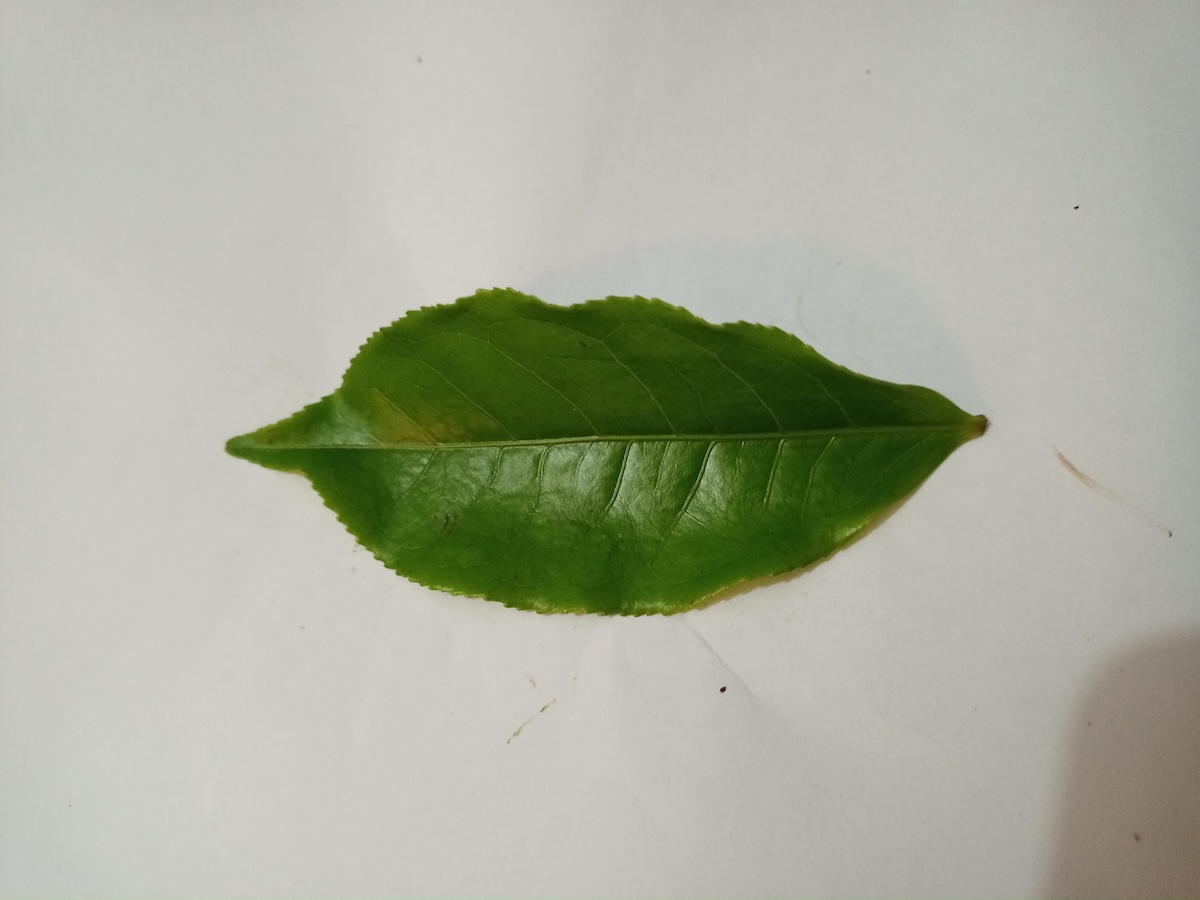
Label: Healthy leaf